Ann Linde

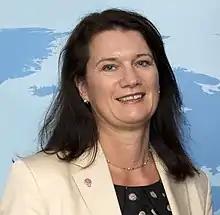
Linde in 2016

Ann Christin Linde (born 4 December 1961) is a Swedish politician of the Social Democratic Party who served as Minister for Foreign Affairs in the government of Prime Minister Stefan Löfven and Magdalena Andersson from 2019 to 2022.